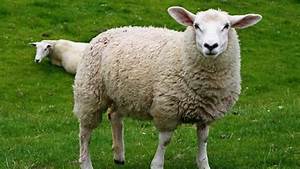
Label: pecora